Flutamide

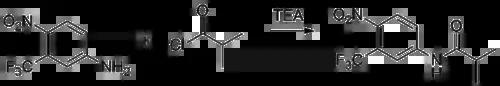
Synthesis. Patents:

Flutamide acts as a selective, competitive, silent antagonist of the androgen receptor (AR). Its active form, hydroxyflutamide, has between 10- and 25-fold higher affinity for the AR than does flutamide, and hence is a much more potent AR antagonist in comparison. However, at high concentrations, unlike flutamide, hydroxyflutamide is able to weakly activate the AR. Flutamide has far lower affinity for the AR than do steroidal antiandrogens like spironolactone and cyproterone acetate, and it is a relatively weak antiandrogen in terms of potency by weight, but the large dosages at which flutamide is used appear to compensate for this. In accordance with its selectivity for the AR, flutamide does not interact with the progesterone, estrogen, glucocorticoid, or mineralocorticoid receptor, and possesses no intrinsic progestogenic, estrogenic, glucocorticoid, or antigonadotropic activity. However, it can have some indirect estrogenic effects via increased levels of estradiol secondary to AR blockade, and this involved in the gynecomastia it can produce. Because flutamide does not have any estrogenic, progestogenic, or antigonadotropic activity, the medication does not cause menstrual irregularities in women. This is in contrast to steroidal antiandrogens like spironolactone and cyproterone acetate. Similarly to nilutamide, bicalutamide, and enzalutamide, flutamide crosses the blood–brain barrier and exerts central antiandrogen actions.